Kalavani 2

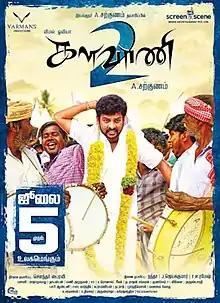
Theatrical release poster

Kalavani 2 is a 2019 Indian Tamil-language romantic comedy film directed and produced by A. Sarkunam. The film stars Vimal and Oviya, with RJ Vigneshkanth amongst others in supporting roles. This is Vimal's 25th film. A standalone sequel to "Kalavani" (2010), the film began production in February 2018. The film was released on 5 July 2019 to negative reviews.